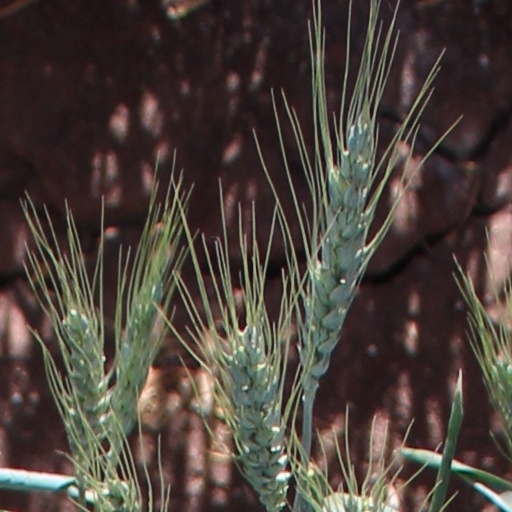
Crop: wheat